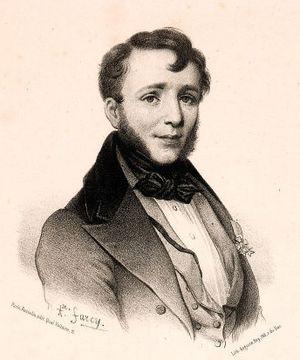
Cette liste de pianistes classiques par école, illustre la filiation de l'enseignement de pianiste dans l'ordre historique au cours du XIXᵉ siècle et début du XXᵉ siècle. Elle peut être retracée, pour la majorité des pianistes, en quelques chaînons dans les écoles classiques connues.
Frédéric François Chopin est un compositeur et pianiste virtuose d'ascendance franco-polonaise, né en 1810 à Żelazowa Wola, sur le territoire du duché de Varsovie, et mort en 1849 à Paris.